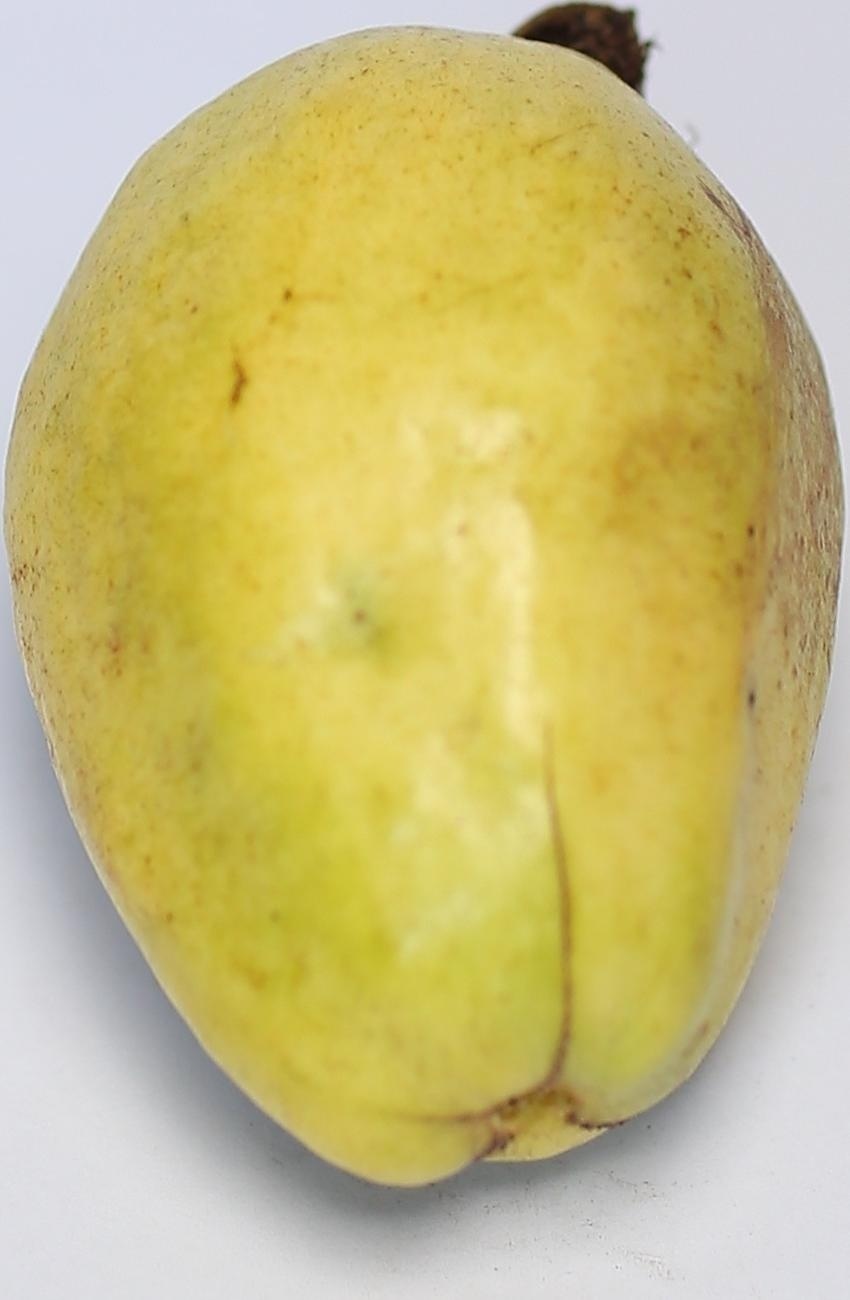
Maturity: mature-green
Variety: thadhrami